Jean Baptiste François Joseph de Warren

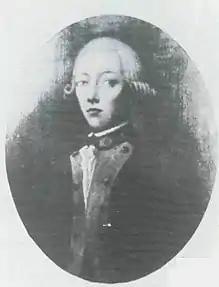
Portrait as a boy

Jean Baptiste François Joseph de Warren (21 September 1769 – 9 February 1830), also known as John Warren, was an army captain and later lieutenant-colonel with Her Majesty's 33rd Regiment of Foot, East India Company in India, surveyor and amateur astronomer. While working as a surveyor in the Great Trigonometrical Survey he rediscovered what became the Kolar Gold Fields and in later life he documented Indian astronomy and time-keeping in his book "Kala Sankalita".